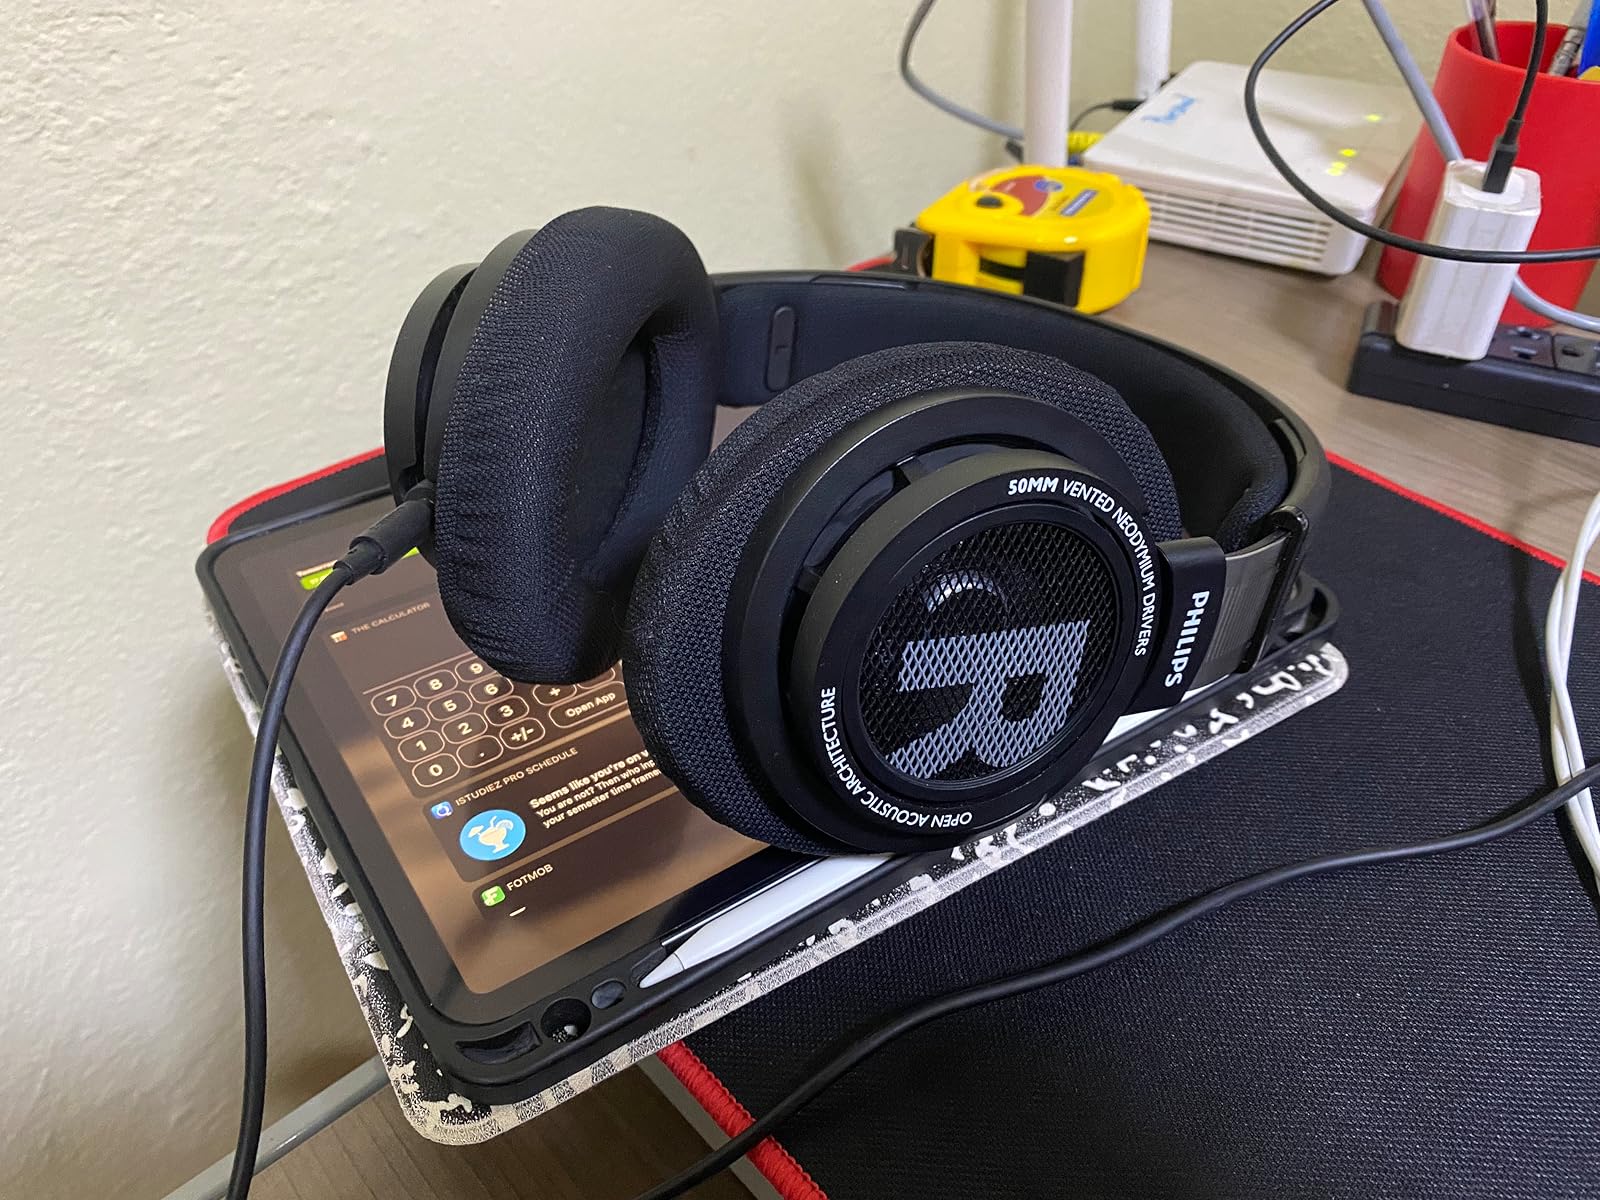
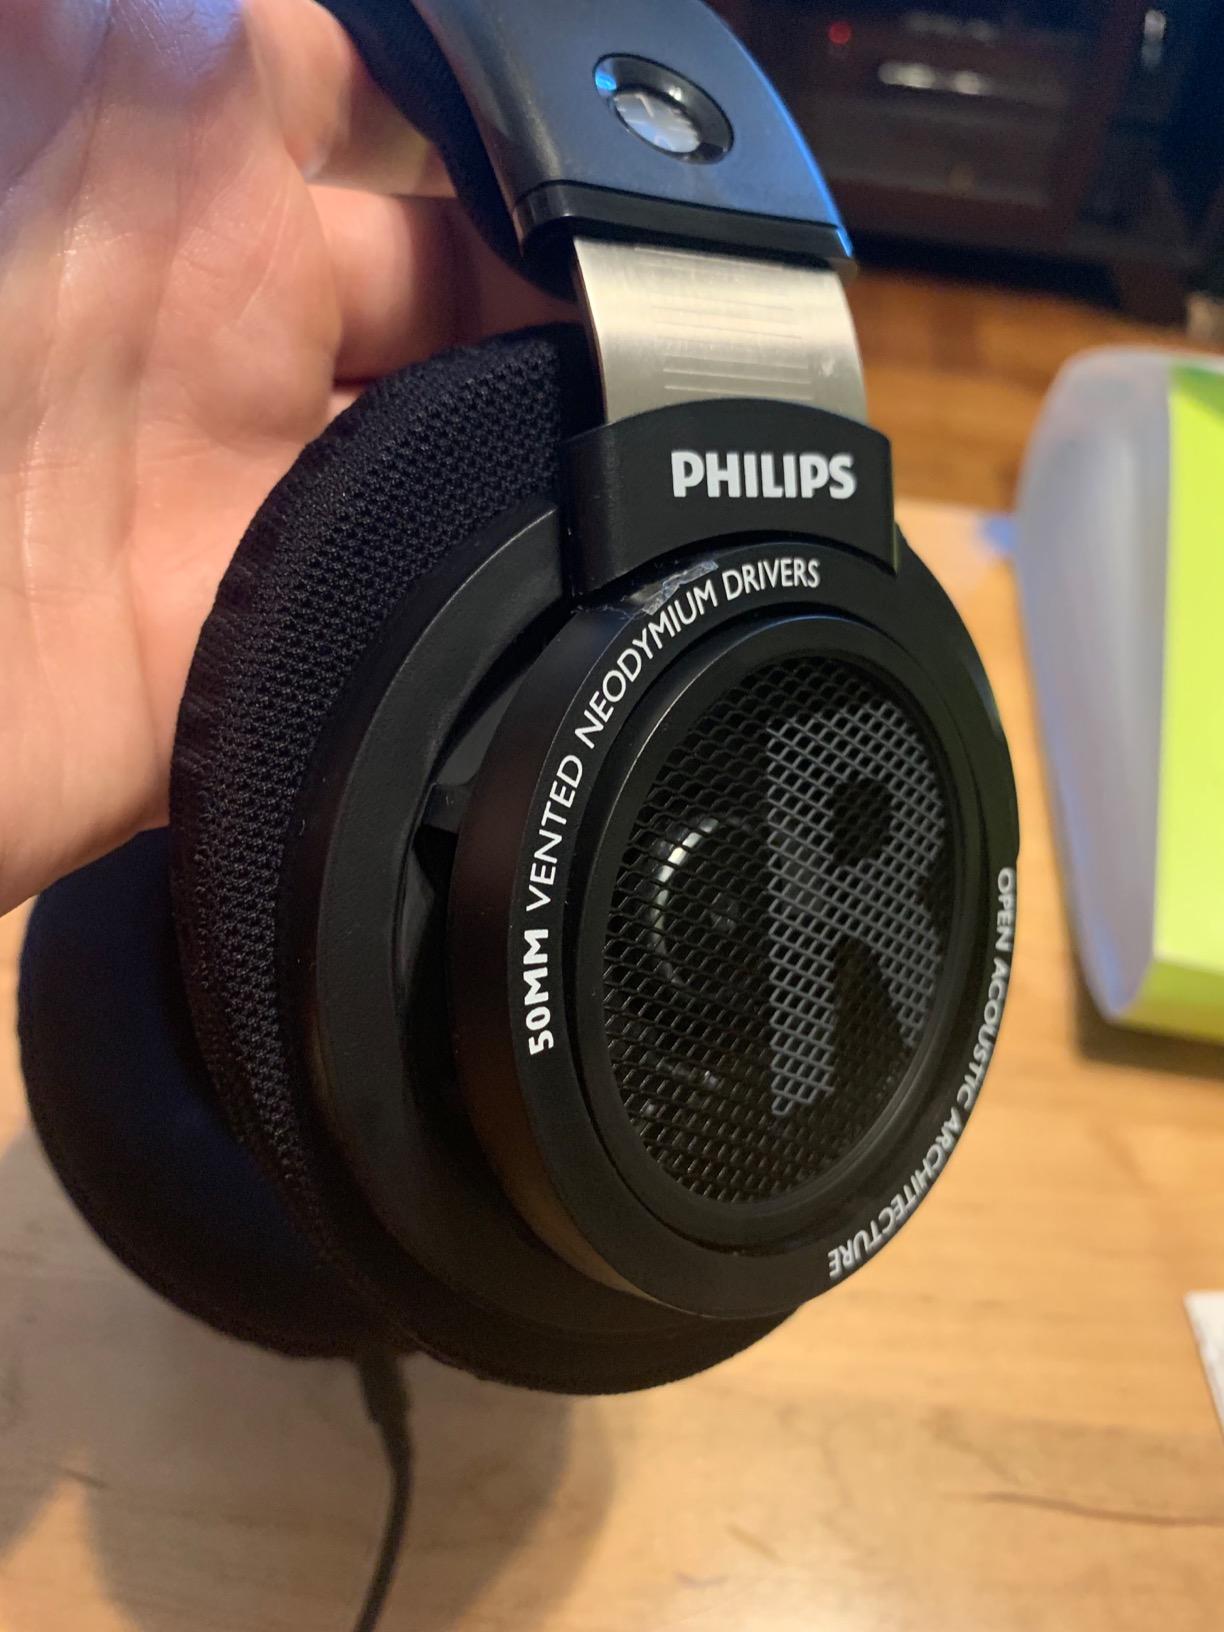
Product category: headphones
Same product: yes